Question: Where does the wave come from?
Tambaya: Daga ina igiyar ruwan tazo?
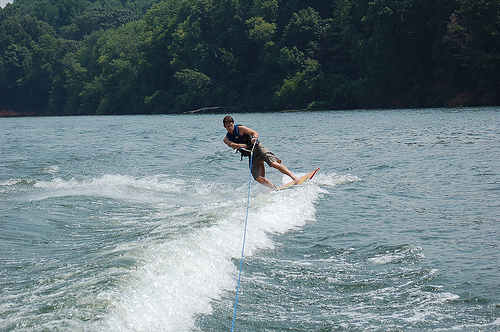
Answer: The boat.
Amsa: Jirgin ruwan.